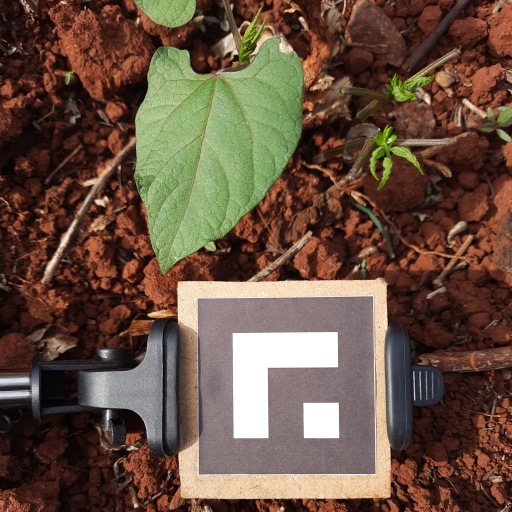
Observations: flat surface, eating holes in the edge, under sunlight